Simon Favre

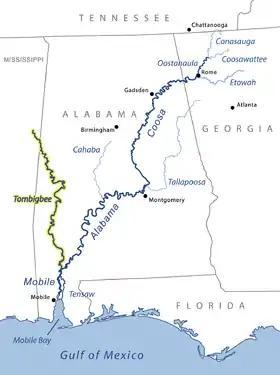
Much of Favre's early career was spent with the Choctaws near the Tombigbee River

Favre spent his early adult years among the natives along the Tombigbee River, being initially employed by the French as an interpreter of the Choctaw language, but soon coming into the employ of the British and later the Spanish. Favre also understood the Chickasaw language, but at one point his translation was challenged by James Colbert (grandfather of Holmes Colbert), who had married into the Chickasaw tribe, replaced Favre as interpreter. which was not a problem earlier for Spain during the Treaty of Natchez in 1793, nor at any other time in the long history of his duties for France. Favre was said to be a confidant and personal friend of the celebrated Choctaw Indian chief Pushmataha. Genealogist Heitzmann relates that at one point Favre acted as the interpreter between Pushmataha and the military commanders Andrew Jackson and General Thomas Hinds.